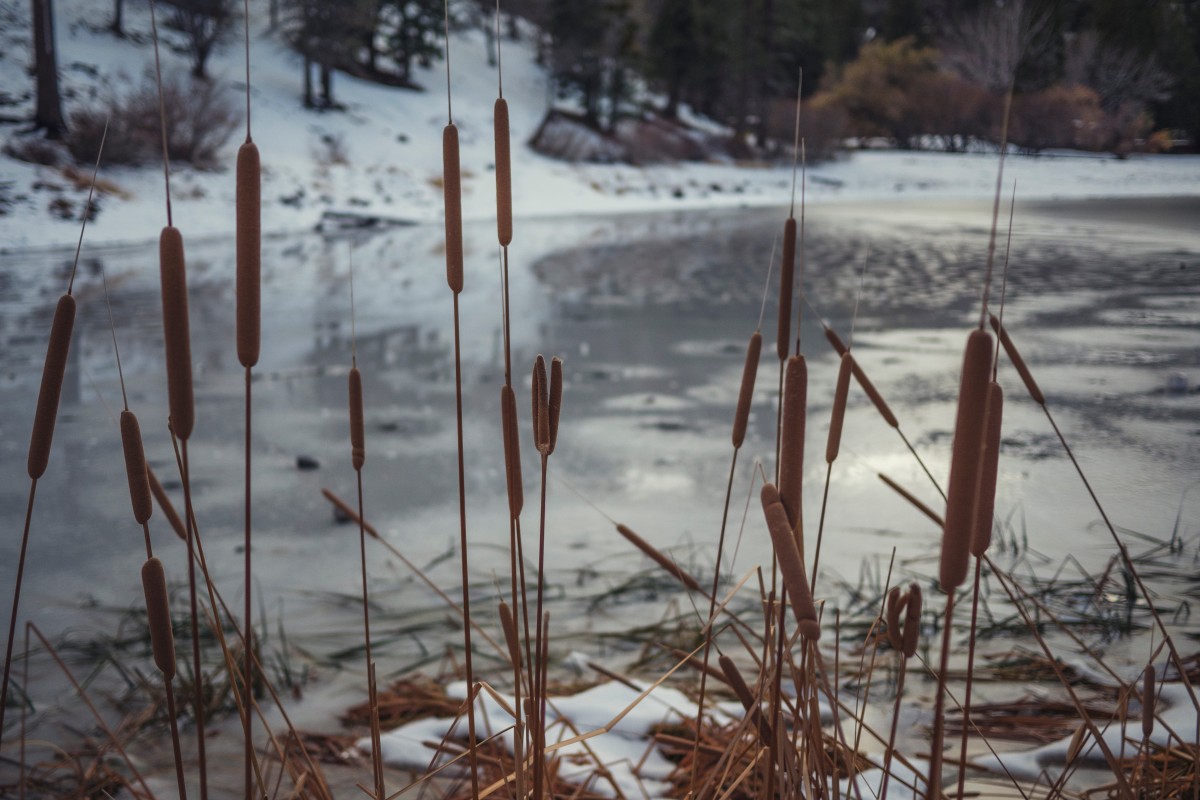
Tags: winter, frost, ice, reflection, weather, season, wetland